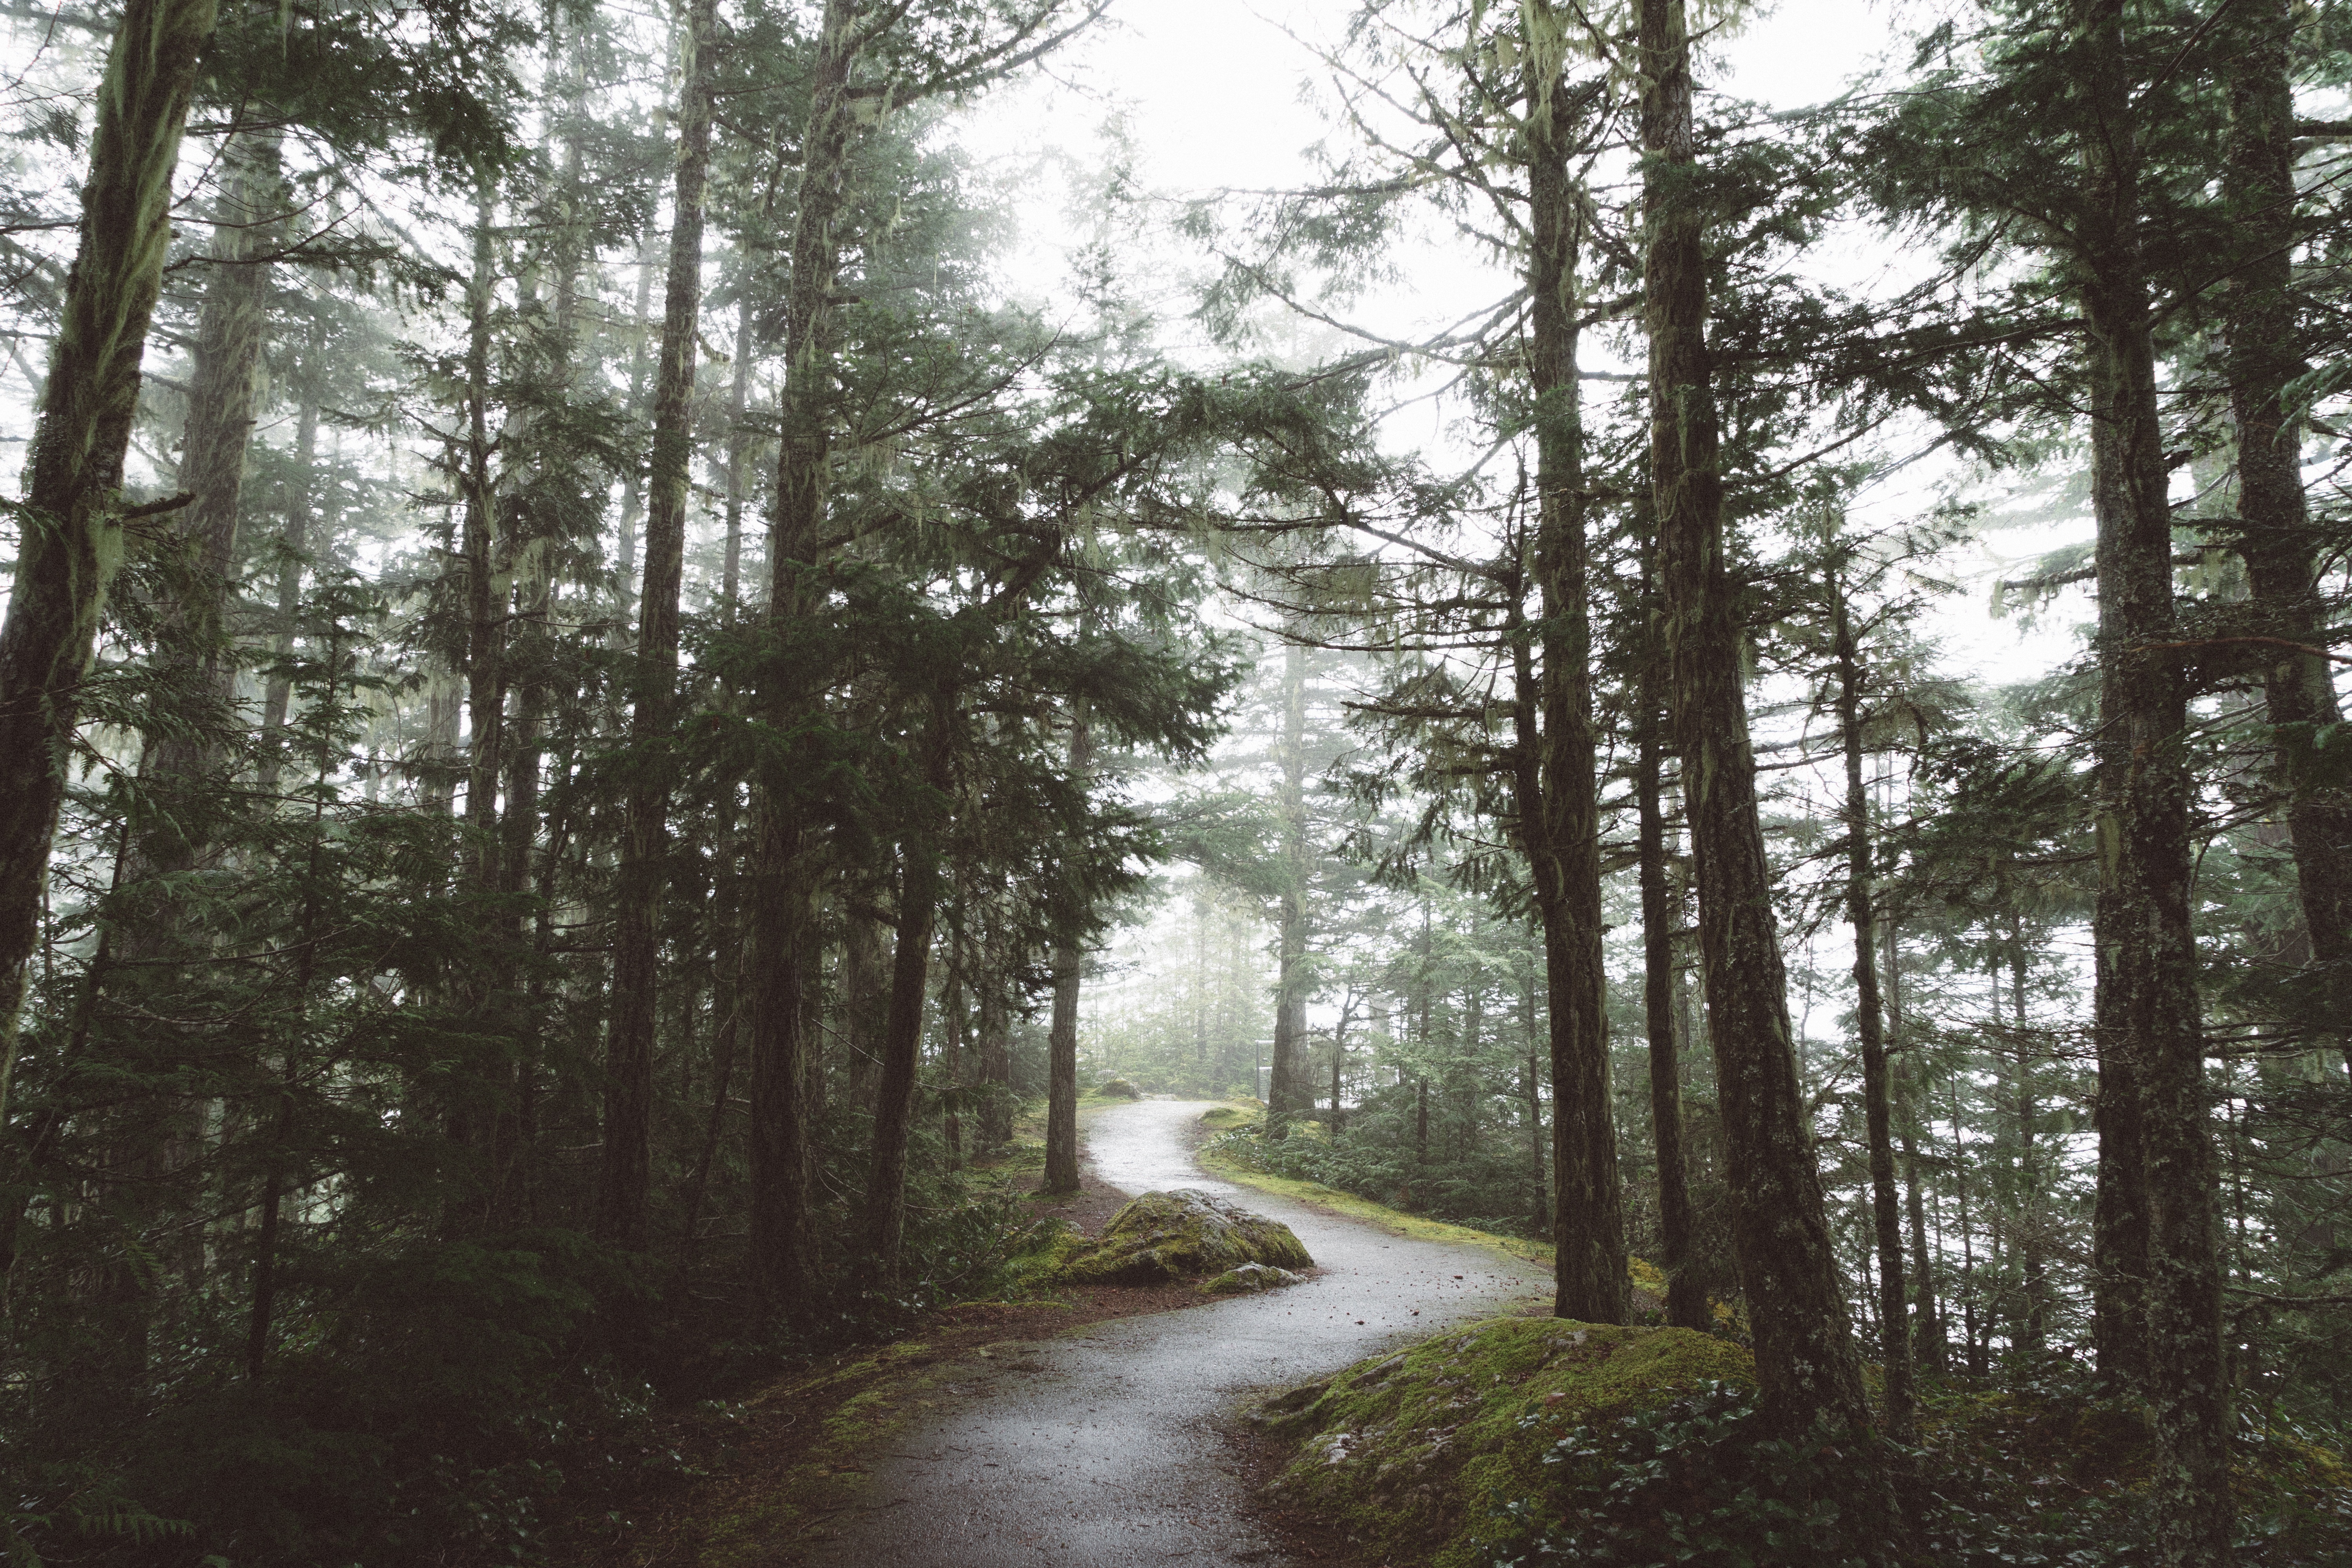
tree, nature, forest, wilderness, plant, fog, mist, trail, sunlight, morning, spruce, rainforest, deciduous, wetland, woodland, habitat, ecosystem, biome, old growth forest, natural environment, geographical feature, atmospheric phenomenon, woody plant, temperate broadleaf and mixed forest, temperate coniferous forest